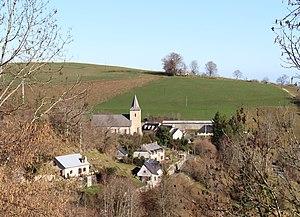
Germs-sur-l'Oussouet (Hautes-Pyrénées)
Germs-sur-l'Oussouet est une commune française située dans le département des Hautes-Pyrénées, en région Occitanie.